Franklin Electronic Publishers

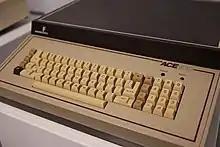
Franklin ACE 100

In early 1982, Franklin released the Franklin ACE 100, and in March of the same year, the Franklin ACE 1000; they were very close copies of the Apple II and Apple II Plus computers, respectively. The motherboard design is nearly identical and Franklin also copied Apple's ROMs. Two months later, Apple Computer sued Franklin for copyright violation. Franklin initially won, but ultimately lost. (See "Apple Computer, Inc. v. Franklin Computer Corp.")